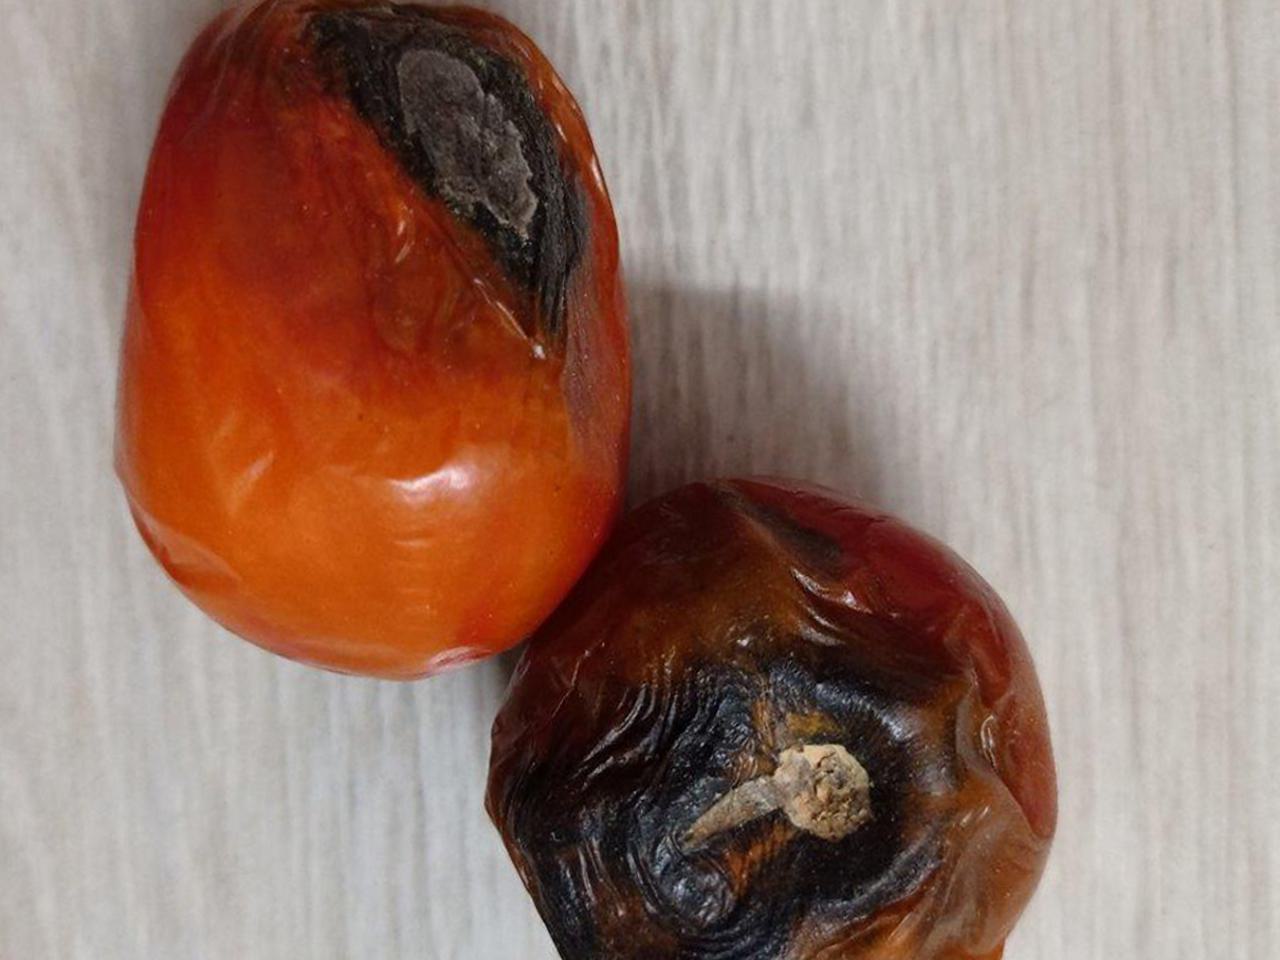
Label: Rotten